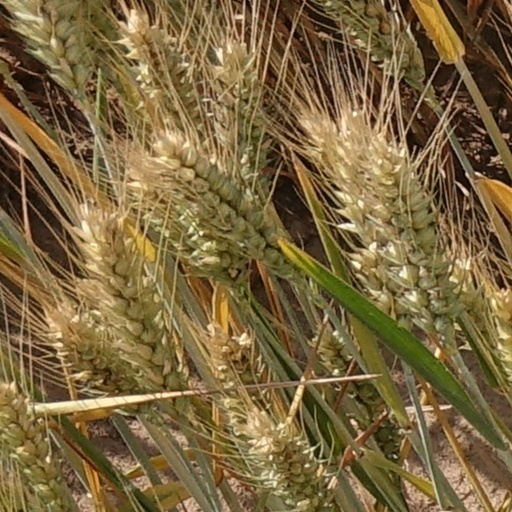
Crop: wheat